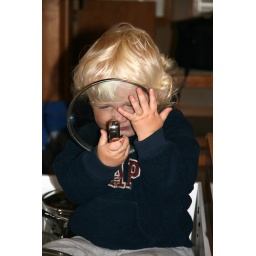
Tavin sitting right in the pots drawer.